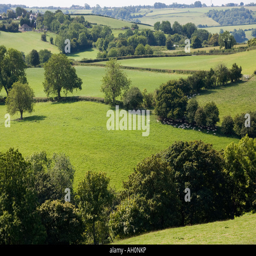
a rolling landscape near the village